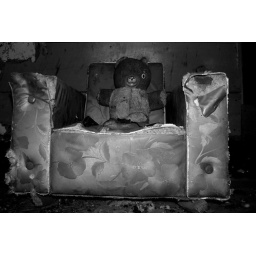
Teddy bear in the old barn